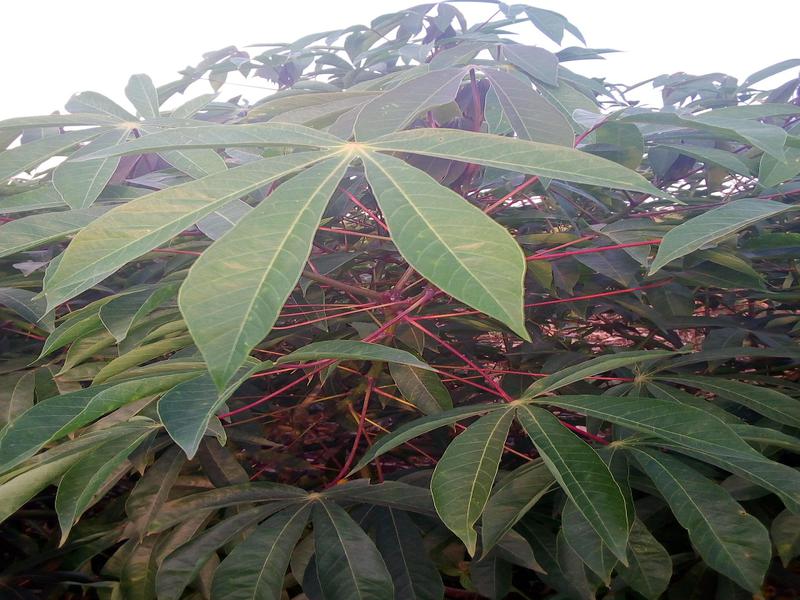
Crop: cassava
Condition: healthy